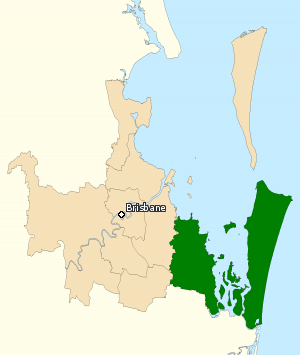
La circonscription de Bowman est une circonscription électorale australienne au Queensland. La circonscription a été créée en 1949. Elle porte le nom de David Bowman, l'un des premiers leaders du parti travailliste au Queensland.